History of Honduras

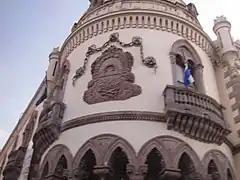
Old presidential palace of Honduras.

The Liberal government opted to expand production in mining and agriculture, and in 1876 began granting substantial grants of land and tax exemptions to foreign concerns as well as to local businesses. Mining was particularly important, and the new policies coincided with the growth of banana exports, which began in the Bay Islands in the 1870s and was pursued on the mainland by small and middling farmers in the 1880s. Liberal concessions allowed U.S.-based concerns to enter the Honduran market, first as shipping companies, then as railroad and banana producing enterprises. The U.S. companies created very large plantations worked by labor that flooded into the region from the densely settled Pacific coast, other Central American countries, and thanks to the company's policies favoring English speaking people, from the English-speaking Caribbean. The result was an enclave economy centered on the settlements and activities of the three major companies, Cuyamel Fruit Company, Standard Fruit and particularly United Fruit after it absorbed Cuyamel in 1930.